Louis Henri, Prince of Condé

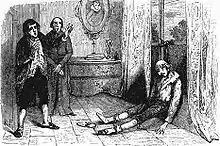
"Finding The Prince". Gravure extraite de l"'Histoire de Louis-Philippe Ier roi des Français", 1847

While in exile in 1811, the duc de Bourbon had made the acquaintance at a bordello in Piccadilly of Sophia Dawes or Daw, a maid in a brothel from the Isle of Wight. He set the woman and her mother up in London in a house on Gloucester Street. There, she went through an extensive educational program.